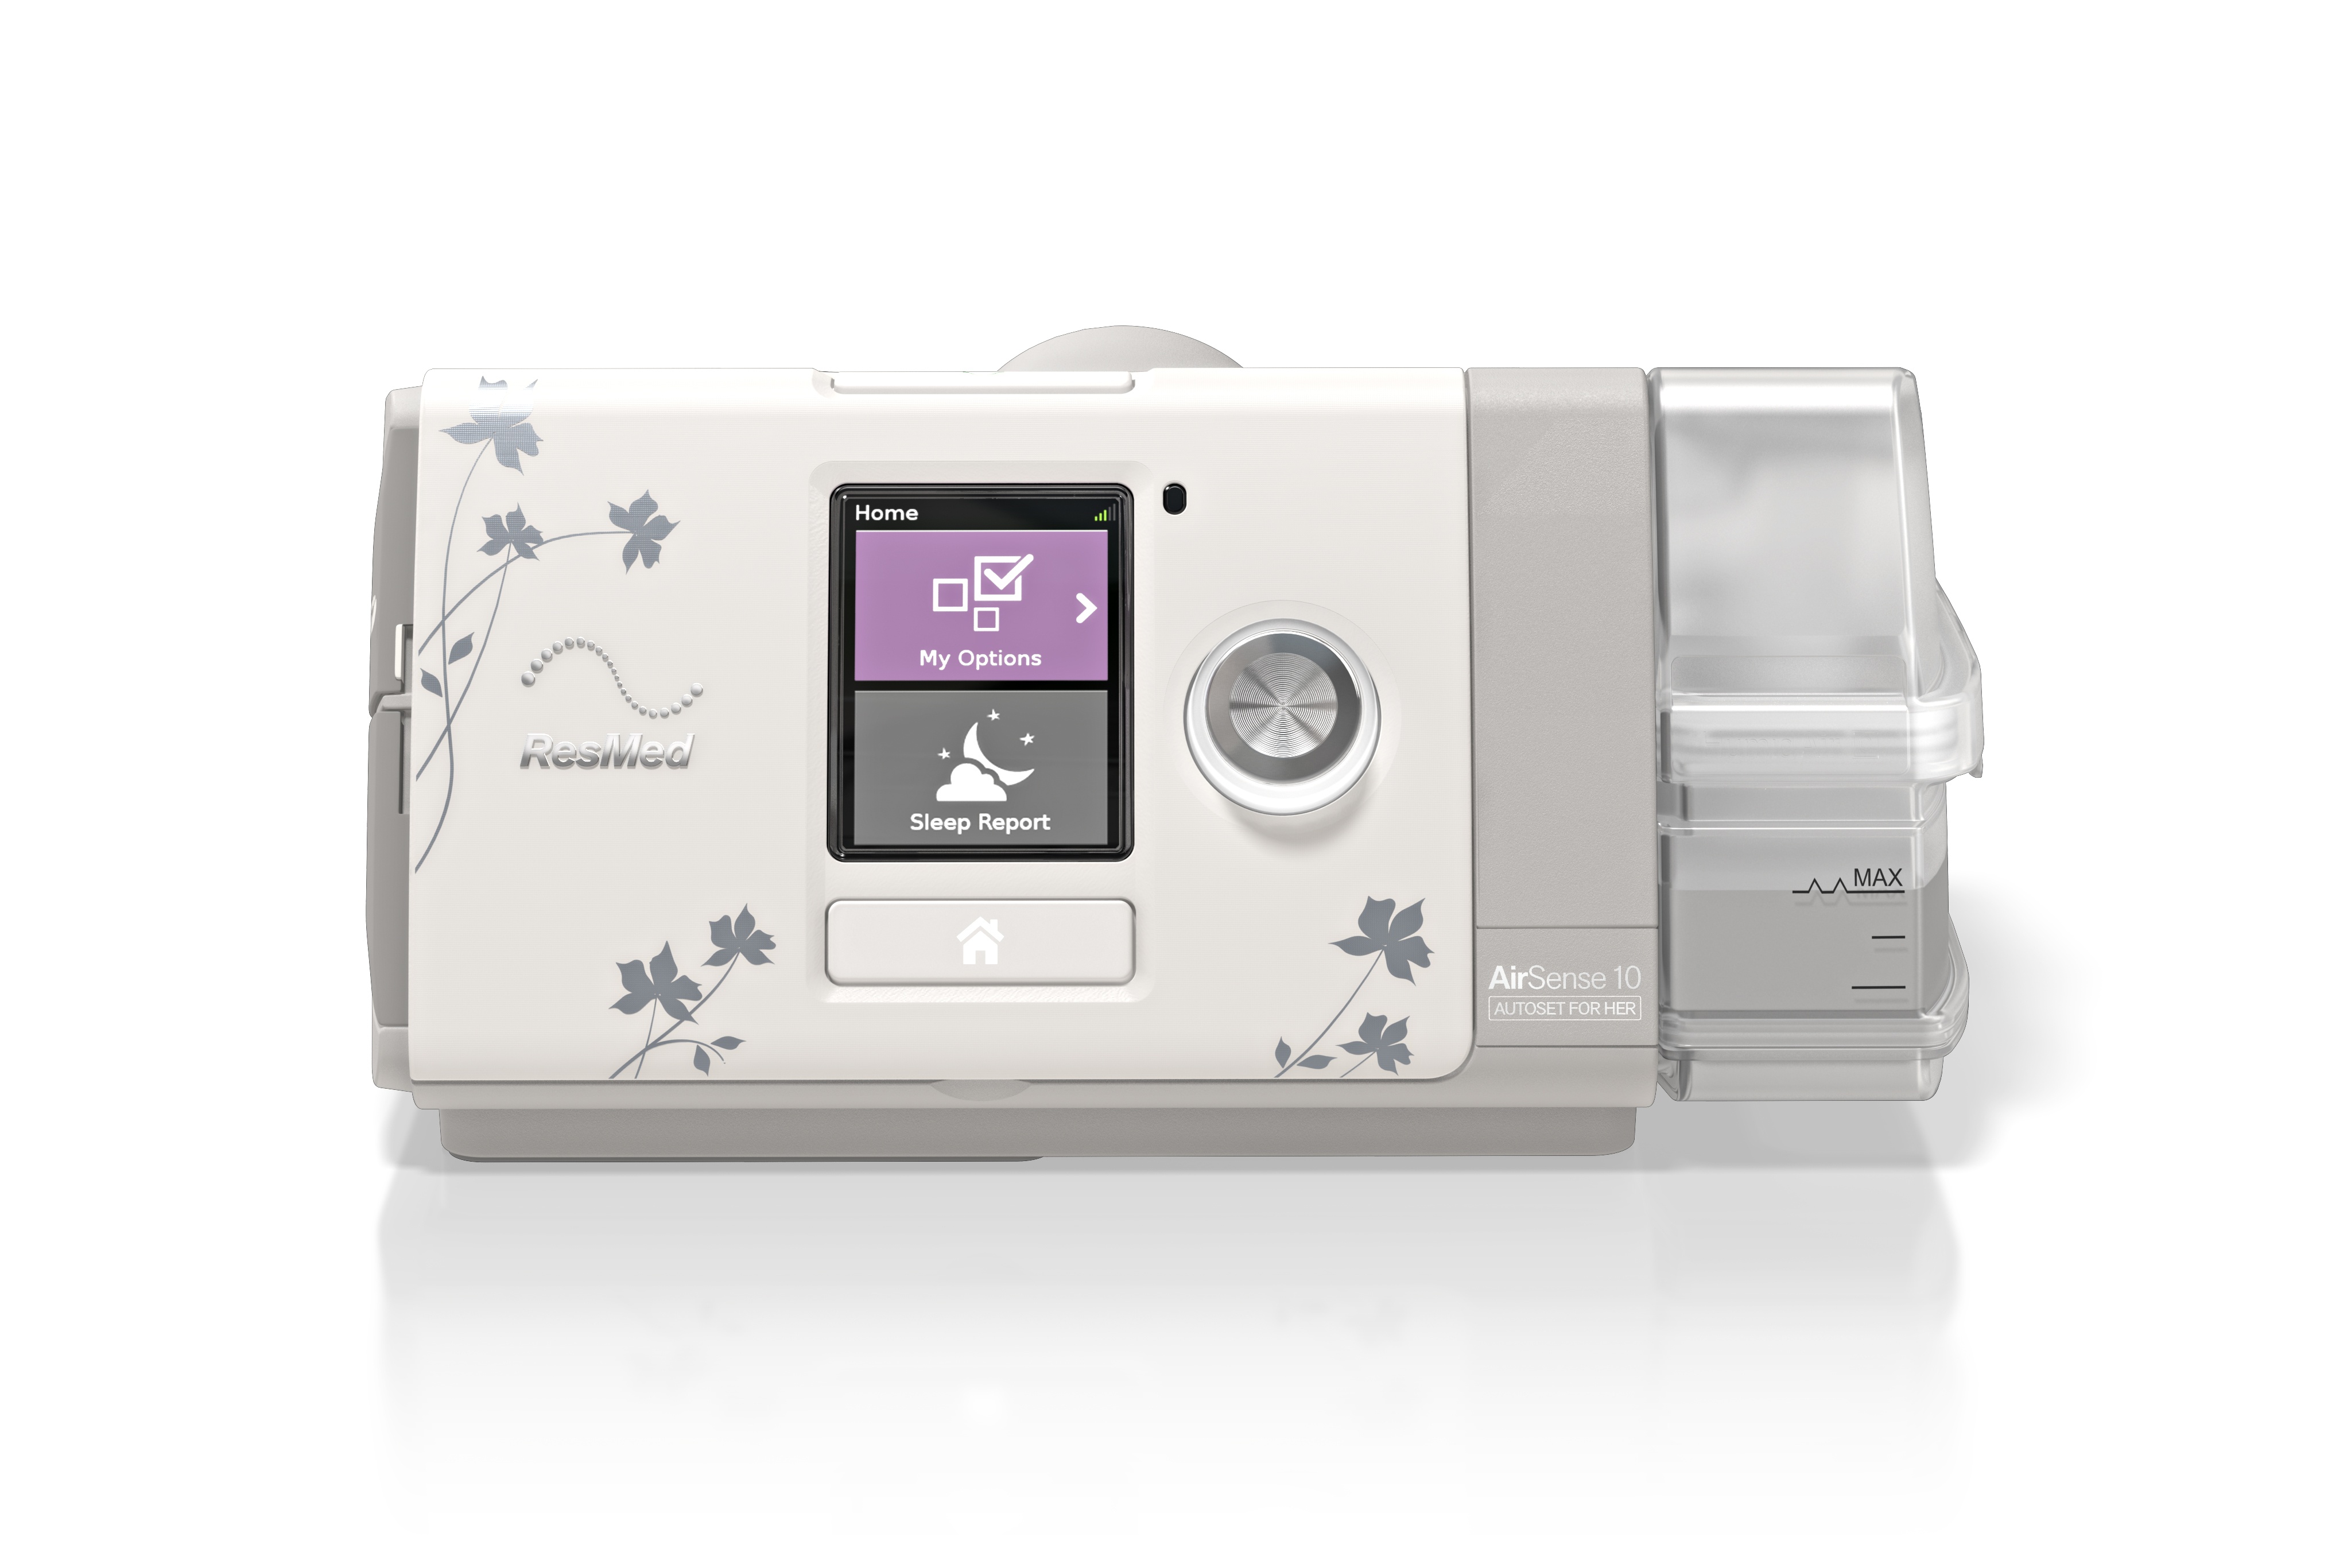
ResMed AirSense 10 Autoset For Her - 4G
Resmed Airsense 10 For Her There is evidence to show that obstructive sleep apnea (OSA) in women is different from OSA in men. Typically, women take longer to fall asleep and have more flow limitations and more frequent arousals during sleep than men. Women with OSA also tend to have fewer and shorter apneas or hypopneas, as well as a lower apnea–hypopnea index (AHI). And with nearly 40% of newly diagnosed sleep apnea patients being women, it’s important to have a therapy device specifically designed to meet their needs. Now comes with Built In Wireless Connectivity Manufacturer: ResMed Product: AirSense 10 for Her Humidifier: Integrated HumidAir™ humidifier Accessories: ClimateLineAir™ Heated Tube, SD Card, Carry Bag, manuals Warranty: 2 years Estimated Delivery: In Stock The AirSense™ 10 AutoSet for Her contains the first dedicated algorithm designed to treat mild to moderate obstructive sleep apnea in female patients. - Designed Specifically to meet the needs of Women - Easy to use settings and logical menus - Integrated HumidAir™ humidifier - ClimateLineAir™ heated tube - AutoRamp with sleep onset detection - Built in ambient light sensor Intelligent detection AutoRamp™ with sleep onset detection starts by delivering a low pressure for greater patient comfort. Then, after you fall asleep, it gradually increases the pressure to the prescribed level Features in Detail Built-in ambient light sensor. The light level of the screen adjusts to the brightness of the room. So if you need to get up during the night, the screen’s back light won’t disrupt your bed partner. Easy-Breathe motor is whisper-quiet, offering you and your bed partner a more peaceful night’s sleep. The SmartStart™ function begins your sleep apnea therapy as soon as you breathe into your mask. When you remove your mask, it stops automatically after a few seconds. Consistent humidification for increased comfort1 throughout the night with the integrated HumidAir™ humidifier. Add an optional ClimateLineAir™ heated tube to experience Climate Control technology, providing the ultimate in comfort.
Brand: ResMed
Category: Health & Beauty > Health Care > Respiratory Care > PAP Machines > APAP Machines